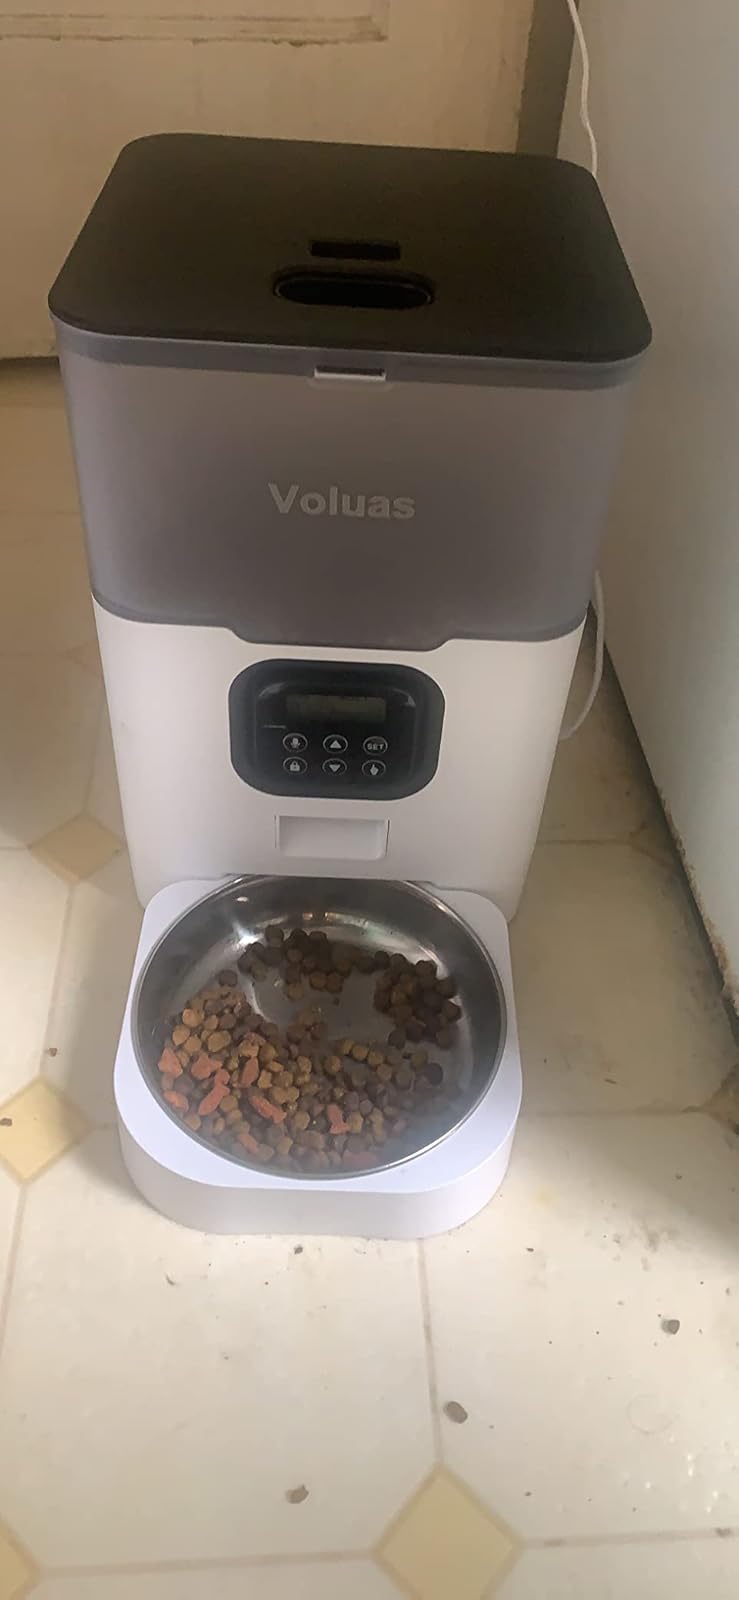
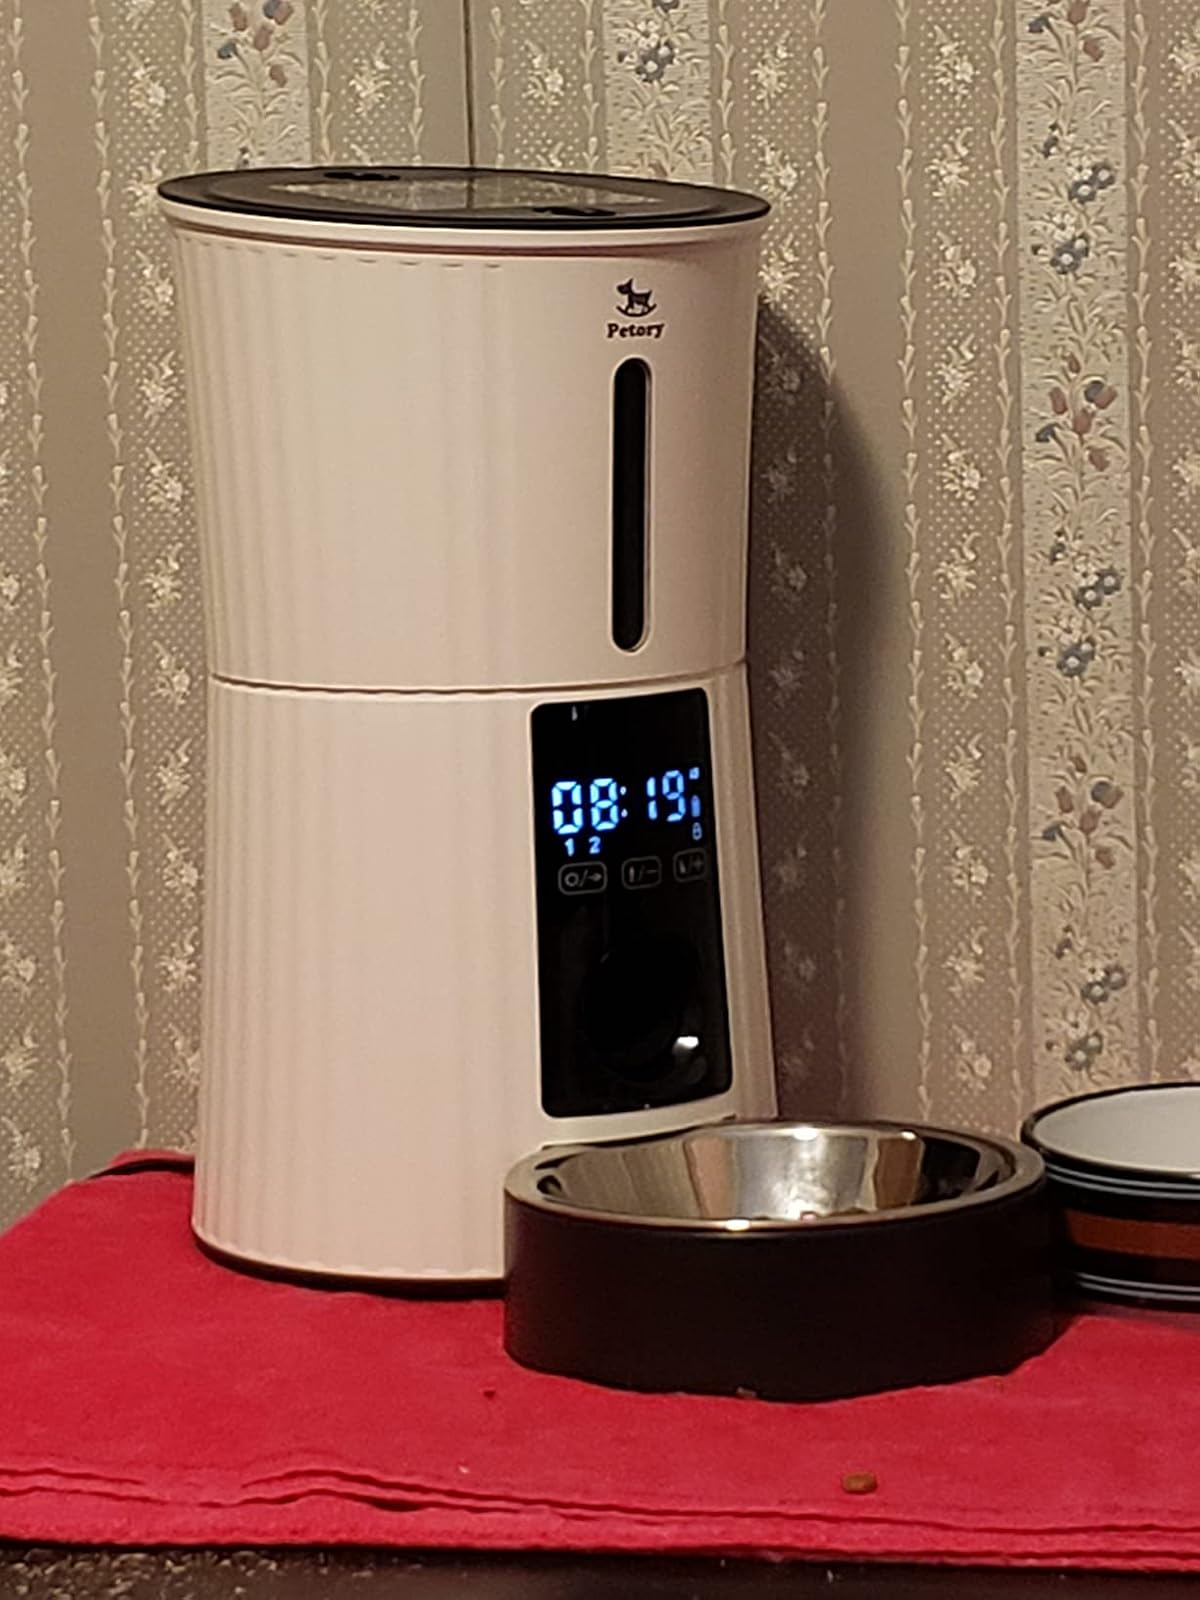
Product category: items_feeder
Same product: no